Postage stamps and postal history of Niue

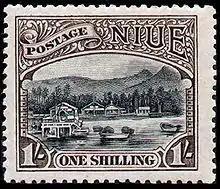
A 1920 stamp of Niue

This is a survey of the postage stamps and postal history of Niue.